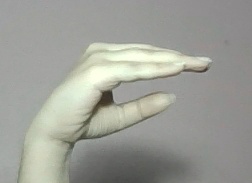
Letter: jeem